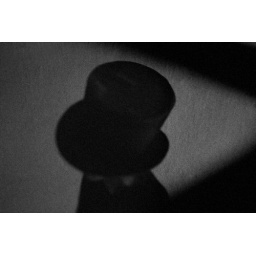
Man in the black coat and top hat